Municipality of Piran

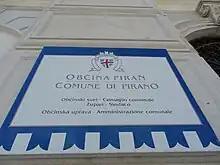
Bilingual sign in Slovene and in Italian

The municipality is bilingual; both Slovene and Italian are official languages. According to the Austrian language census of 1910, in the surrounding countryside within the municipal limits, the population was mixed, both Italian and Slovene, with some villages (such as Sveti Peter and Padna) which were almost entirely Slovene-speaking, and others (such as Sečovlje and Seča) that were almost exclusively Italian-speaking. As a whole, 85.1% of the population of the Municipality of Piran were Italian speakers, and 15.2% were Slovenes.